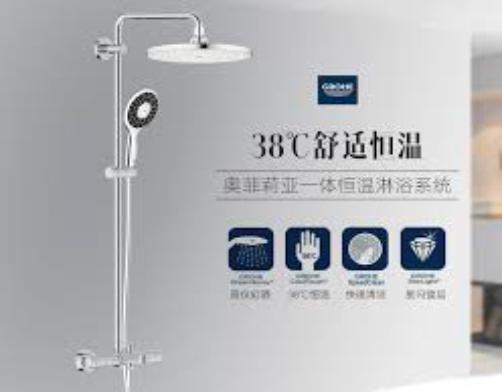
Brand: grohe
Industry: Necessities